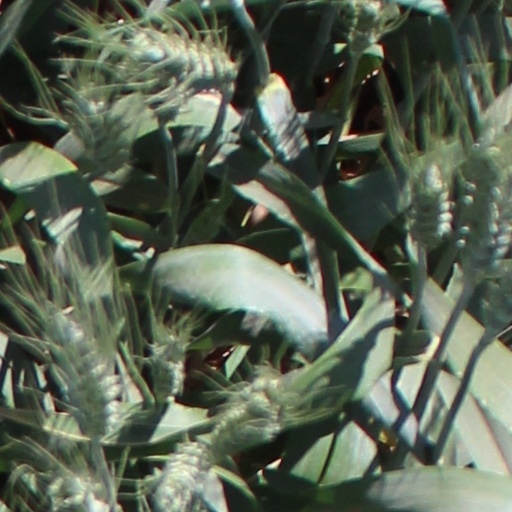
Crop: wheat